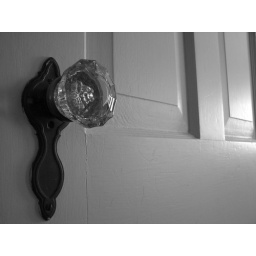
The door knobs in our house :)